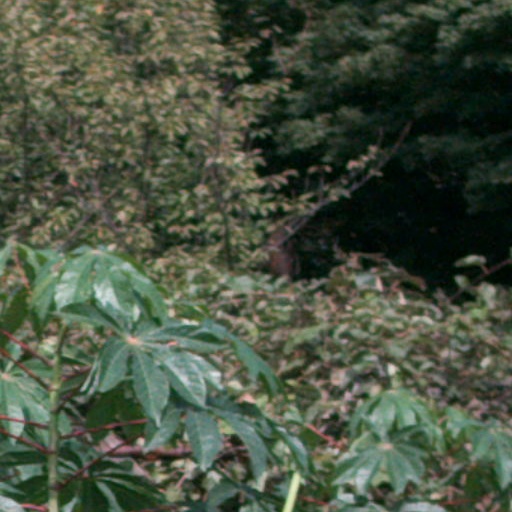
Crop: cassava